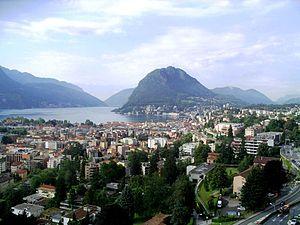
La Suisse, en forme longue la Confédération suisse est un pays d'Europe centrale et, selon certaines définitions, de l'Ouest, formé de 26 cantons, avec Berne pour capitale de facto, parfois appelée « ville fédérale ». La Suisse est bordée par l'Allemagne au nord, l'Autriche et le Liechtenstein à l'est-nord-est, l'Italie au sud et au sud-est et la France à l'ouest. C'est un pays sans côte océanique, mais qui dispose d'un accès direct à la mer par le Rhin. La superficie de la Suisse est de 41 285 km². Elle est géographiquement divisée entre les Alpes, le plateau suisse et le Jura. Les Alpes occupent la majeure partie du territoire. La population de la Suisse dépasse les 8,5 millions d'habitants et elle se concentre principalement sur le plateau, là où se trouvent les plus grandes villes. Parmi elles, Zurich, Genève et Bâle sont les agglomérations les plus importantes du pays en termes économiques et de population, et des villes mondiales où se trouvent le siège d'organisations internationales et des aéroports de dimension internationale.